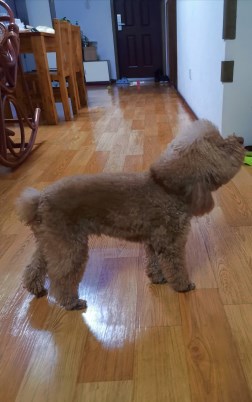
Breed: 7449-n000128-teddy